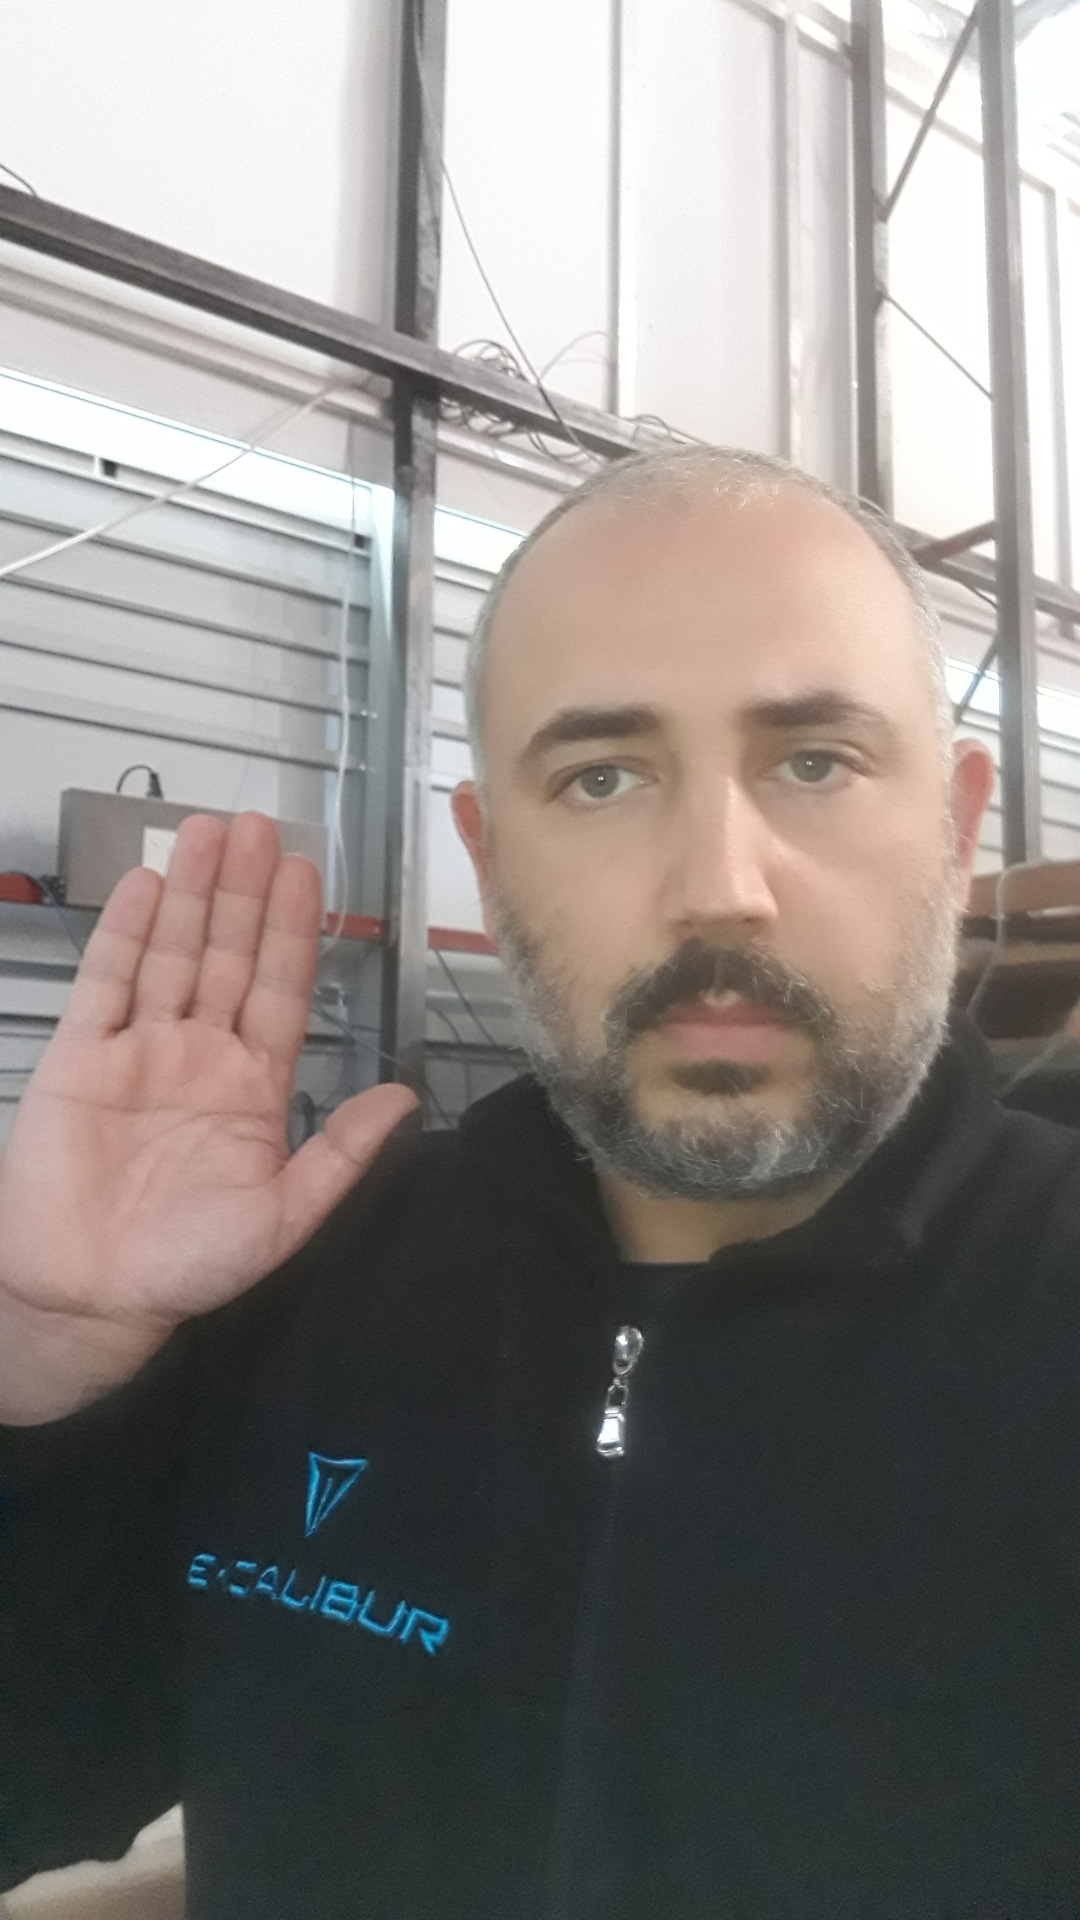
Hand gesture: stop